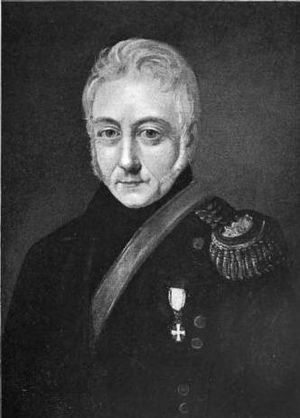
Adam Tobias Lützow
Adam Tobias von Lützow
Adam Tobias Lützow var en dansk officer.